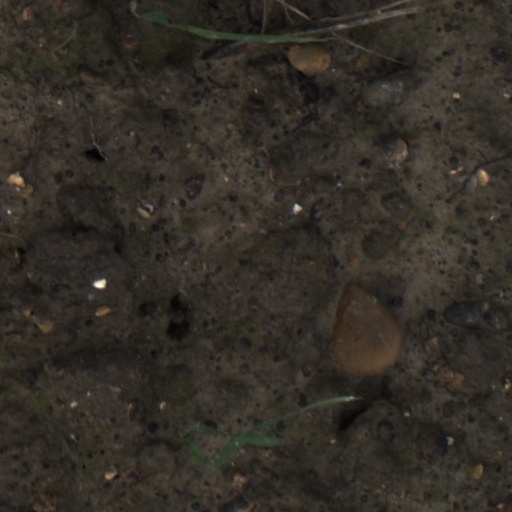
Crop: wheat